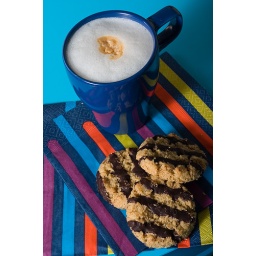
Strobist info: a silver panel behind the cup,a window in front of it. a nikon sb24 on the right.